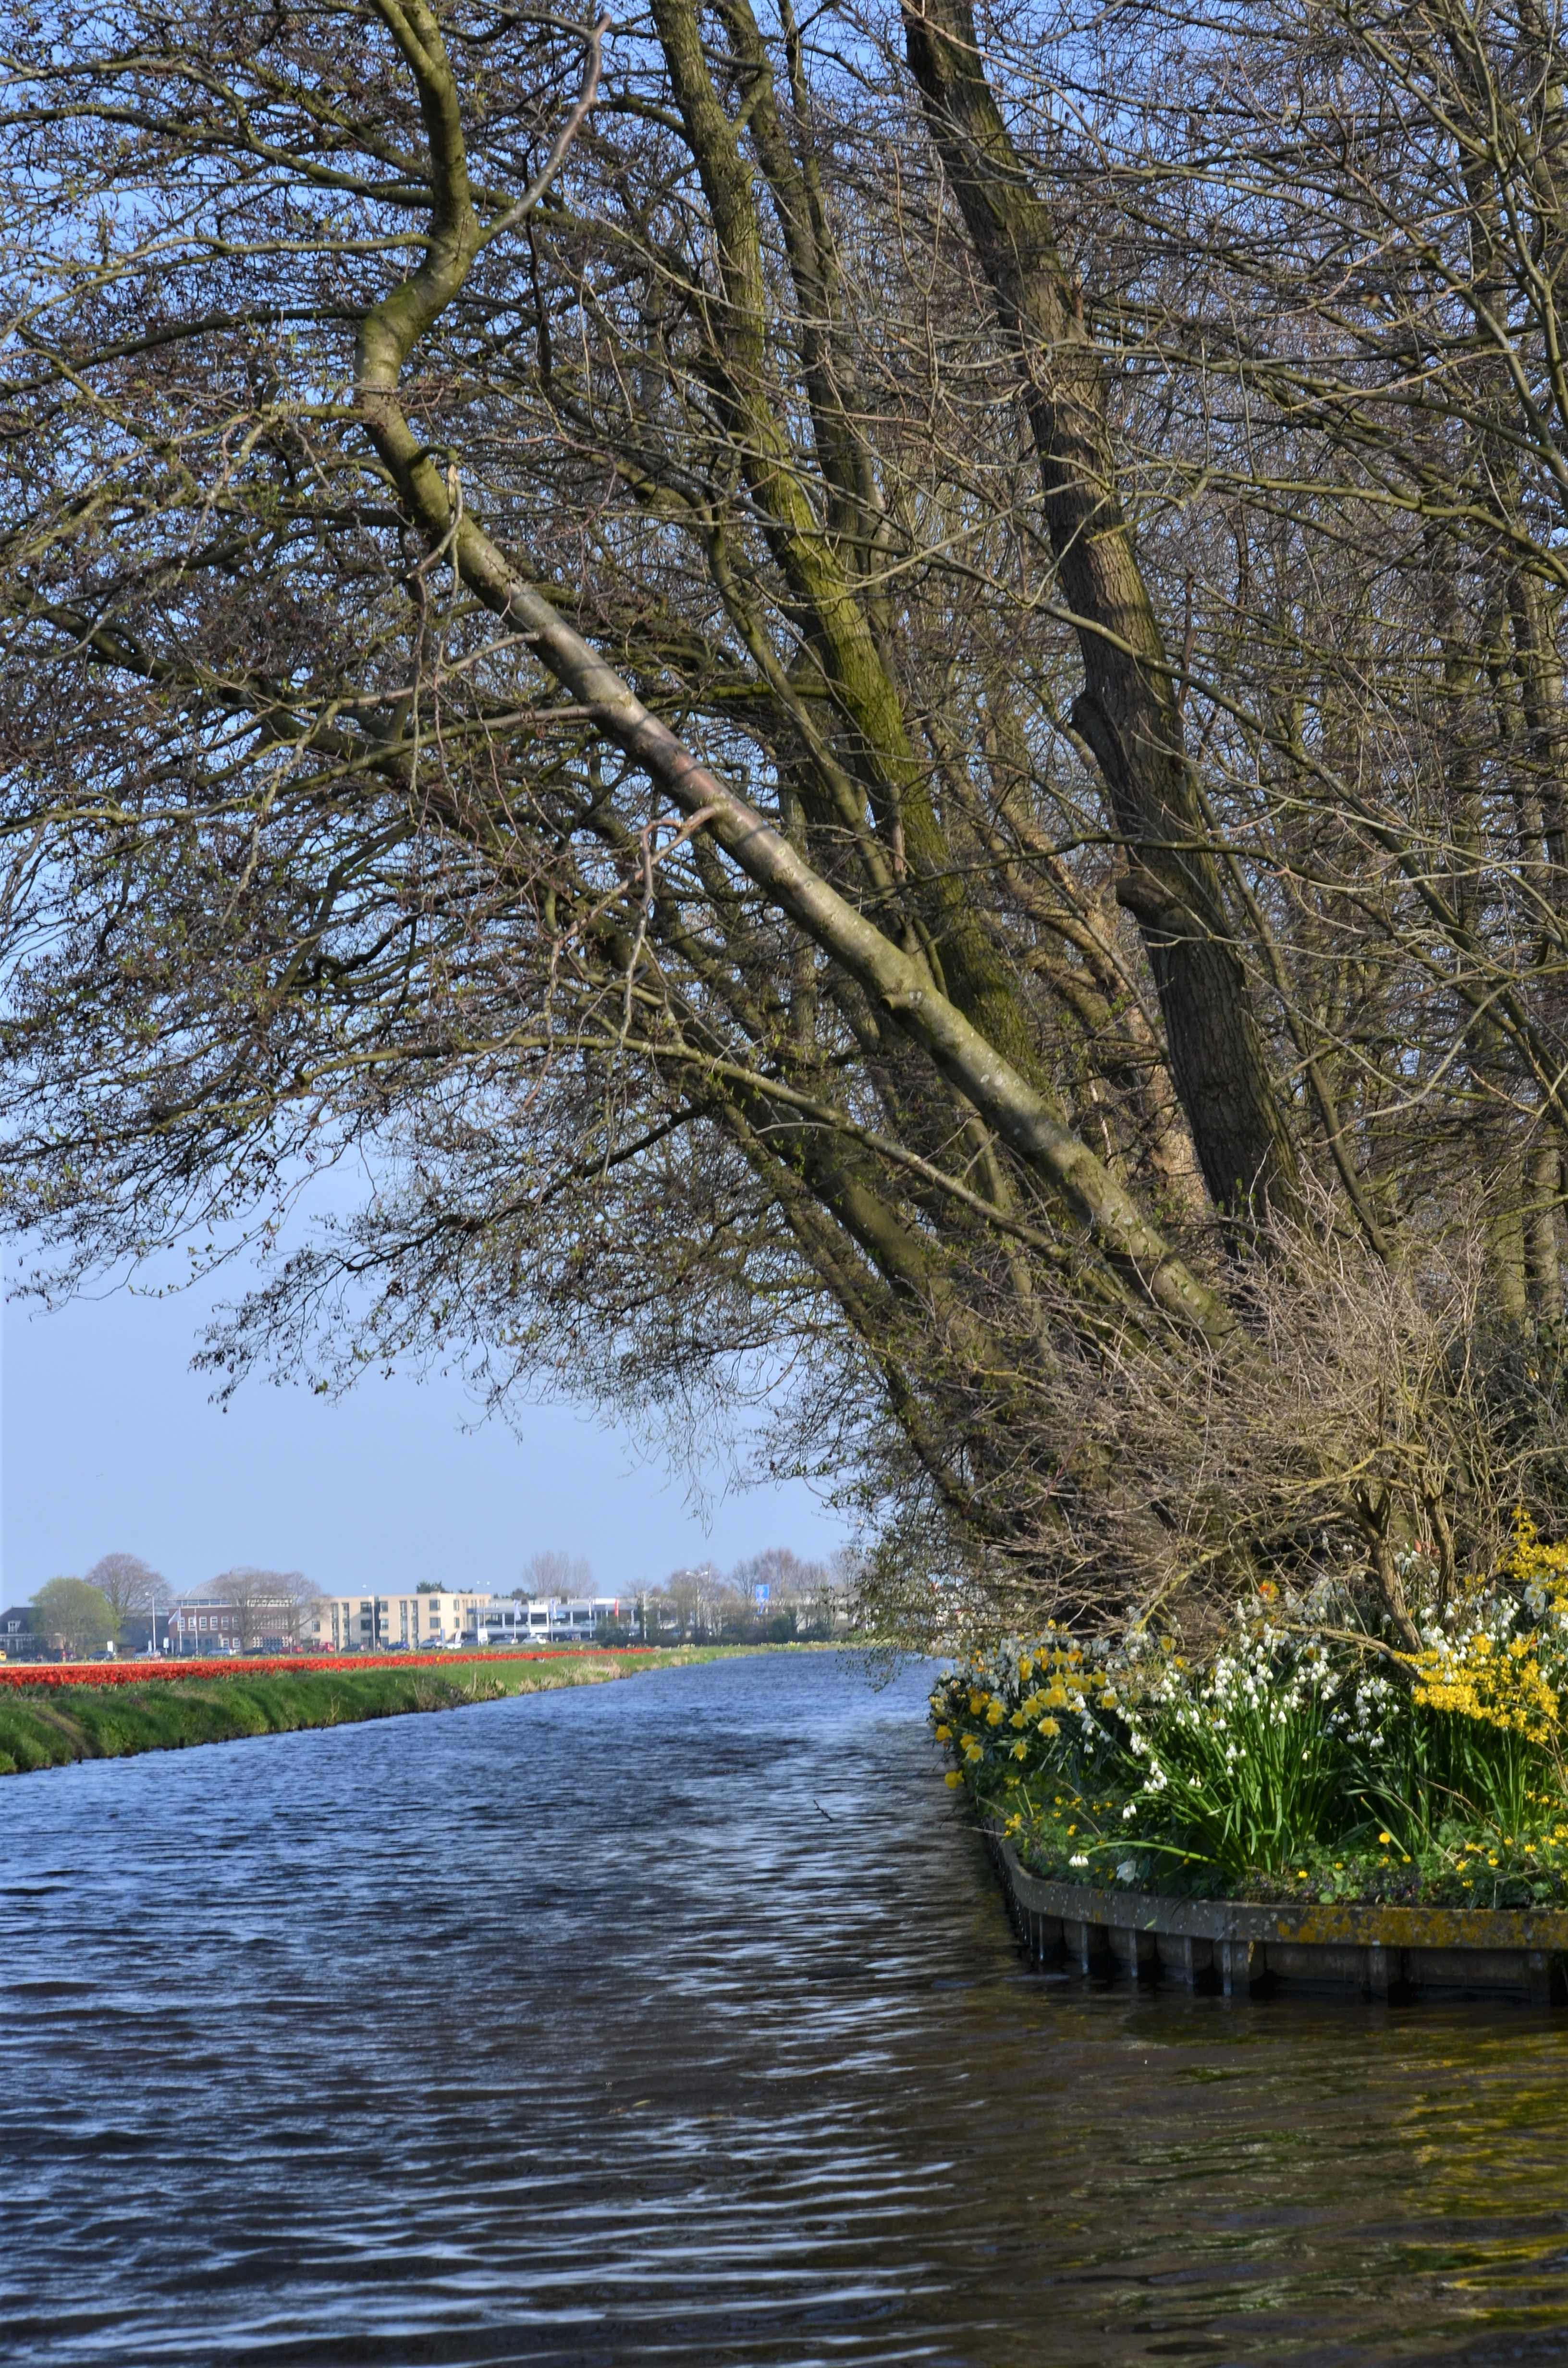
keukenhof, garden, spring garden, river life, amsterdam, spring, bushesbytheriver, kekenhofgardens, waterlife, peacfull, life, water, plant, sky, natural landscape, lake, branch, fluvial landforms of streams, tree, sunlight, vegetation, twig, body of water, watercourse, grass, bank, wood, woody plant, waterway, landscape, trunk, Tints and shades, forest, riparian zone, deciduous, reflection, flower, canal, wilderness, channel, nature reserve, wetland, lacustrine plain, winter, reservoir, pond, woodland, riparian forest, boats and boating equipment and supplies, floodplain, creek, stream, road, wildlife, evening, autumn, loch, bayou, plant stem, water transportation, river, city